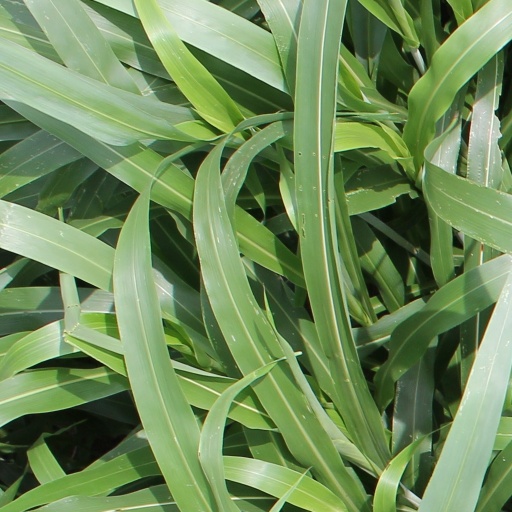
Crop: sorghum